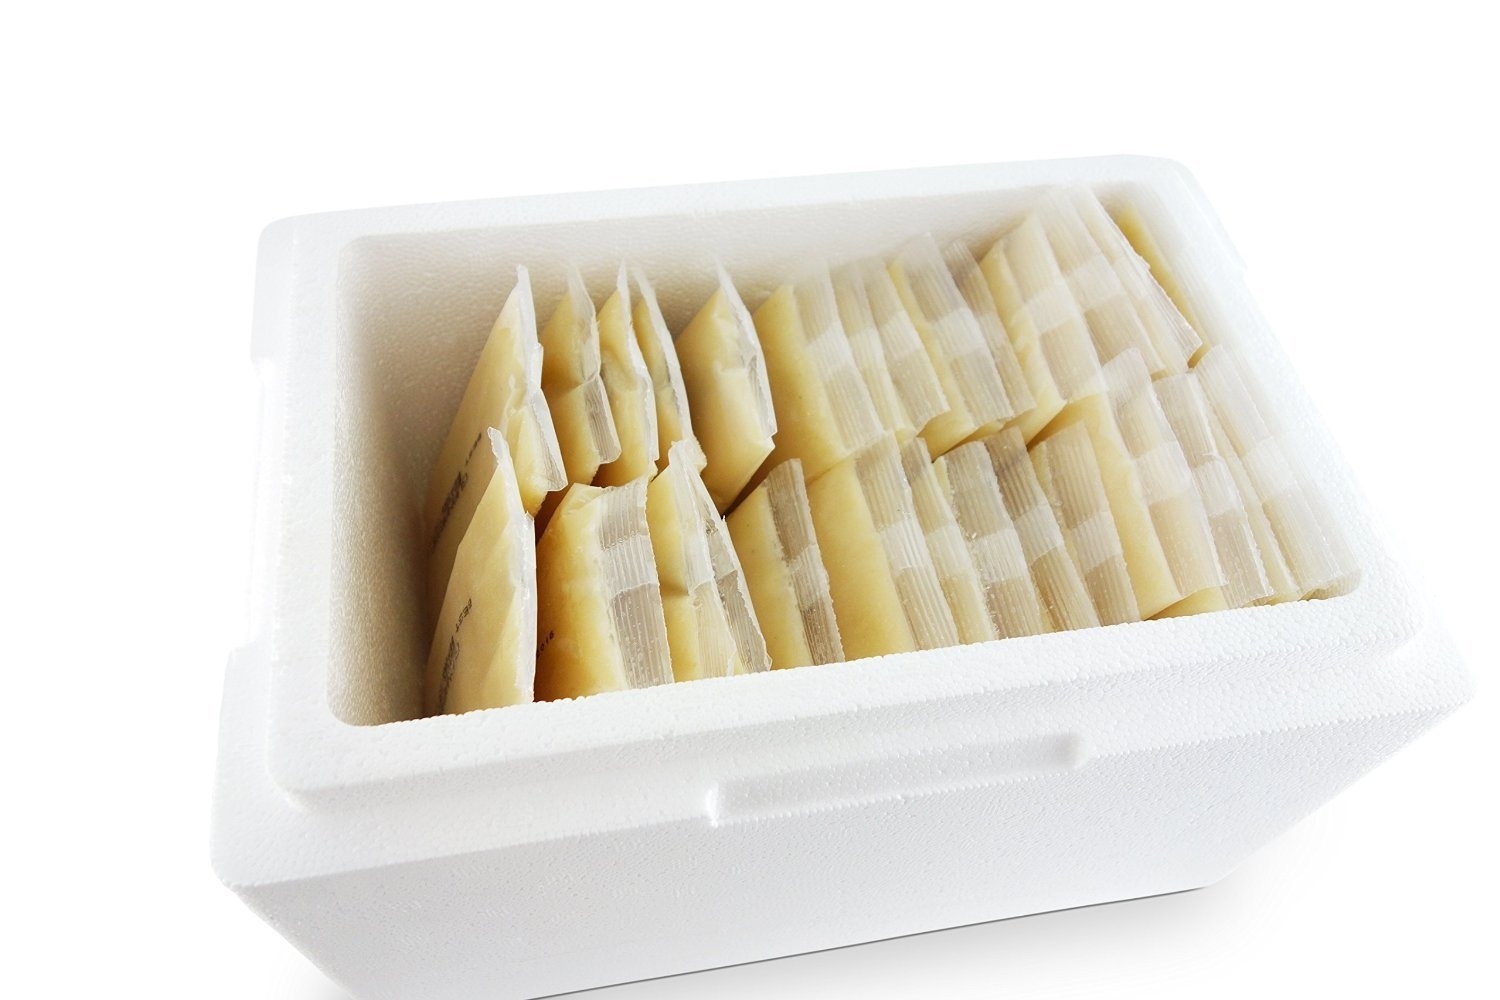
6kg Graviola Stachelannone Sauersack Fruchtpüree tiefgefroren. 60 Portionsbeutel á 100g
body { font-family: system-ui,-apple-system,Segoe UI,Roboto,Helvetica,Arial,sans-serif; line-height: 1.65; color: #161616; background: #fff; margin: 0; padding: 16px; } .container { max-width: 880px; margin: 0 auto; } h2,h3 { margin-top: 1.2em; margin-bottom: .4em; display:flex; align-items:center; gap:.5rem; } ul { padding-left: 1.2rem; margin:.4rem 0; } .card { background: #f7f7f8; padding: 20px; border-radius: 14px; margin: 18px 0; border: 1px solid #e5e7eb; } .info { background: #eef7ff; border: 1px solid #cfe2ff; border-radius: 10px; padding: 14px; margin: 18px 0; font-size: 1.05rem; color: #083e8f; } .shipping-info { background: #fff3cd; border: 1px solid #ffeeba; border-radius: 12px; padding: 18px; margin: 24px 0; color: #856404; font-size: 1.05rem; } .shipping-info h3 { margin-top: 0; font-size: 1.1rem; color: #7a5d00; } .note { background: #fdfdfd; border-left: 4px solid #ddd; padding: 10px 14px; font-size: 1rem; color: #555; margin-top: 20px; } .faq details { background: #fff; border: 1px solid #e5e7eb; border-radius: 10px; padding: 14px; margin: 10px 0; } .faq summary { cursor: pointer; font-weight: 600; color: #333; } .faq p, .faq ul { margin-top: .6rem; } .definition-box { background: #f0fff4; border: 1px solid #c6f6d5; border-radius: 12px; padding: 16px; margin: 20px 0; font-size: 1.05rem; color: #22543d; } ✨ Produkt-Highlights 🥭 100 % reines Graviola Fruchtpüree – ohne Zusatzstoffe, Zucker oder Konservierungsmittel 🌱 Exotische Frucht aus der Familie der Annonengewächse – bekannt als Stachelannone oder Sauersack ❄️ Praktische Tiefkühlware – für maximale Frische und Haltbarkeit 🍹 Vielseitig verwendbar – ideal für Smoothies, Desserts, Saucen und kreative Rezepte 🌸 Natürliches Fruchtpüree mit charakteristischem Aroma – fruchtig, leicht säuerlich und erfrischend 🕒 Nach dem Auftauen möglichst direkt verzehren oder innerhalb weniger Tage im Kühlschrank aufbewahren 📝 Produktbeschreibung Unser Graviola Fruchtpüree wird aus der frischen Frucht der Stachelannone (Sauersack) hergestellt und als praktische Tiefkühlware angeboten. Die Frucht ist in tropischen Regionen beheimatet und zeichnet sich durch ihr einzigartiges, säuerlich-fruchtiges Aroma aus. Frische Graviola ist in Europa kaum erhältlich, da die Frucht bei Reife nur wenige Tage haltbar ist und schnell verdirbt. Die Tiefkühlung bewahrt die Frische und den natürlichen Geschmack optimal und ermöglicht eine einfache Portionierung ohne Abfall. Das Püree ist 100 % natürlich, ohne Zusatzstoffe oder Zucker, und eignet sich hervorragend als Zutat für Smoothies, Desserts, Cocktails oder kreative Kochrezepte. Nach Lieferung sollte das Produkt direkt ins Tiefkühlfach gegeben werden. Nach dem Auftauen empfiehlt es sich, das Püree möglichst zeitnah zu verzehren oder innerhalb weniger Tage im Kühlschrank aufzubewahren. Graviola wird in der Öffentlichkeit häufig als „Superfood“ diskutiert, wobei in Deutschland keine gesundheitsbezogenen Aussagen erlaubt sind. Dieses Produkt ist ein reines Lebensmittel und keine medizinische Behandlung. 🌍 Herkunft & Besonderheiten Das Graviola Fruchtpüree wird aus der tropischen Stachelannone (Annona muricata), auch bekannt als Sauersack, gewonnen. Die Frucht wächst vor allem in Mittel- und Südamerika sowie in Teilen Afrikas und Asiens. In Europa ist frische Graviola kaum verfügbar, da sie nach der Ernte nur wenige Tage haltbar ist. Die Tiefkühlung bewahrt Aroma, Geschmack und Nährstoffe nahezu unverändert und macht die exotische Frucht für Ihre Küche verfügbar. 📖 Definition Die Graviolafrucht ist eine Pflanzenart, die der Familie der Annonengewächse angehört. Im Deutschen wird sie auch als Stachelannone oder Sauersack bezeichnet. In anderen Sprachen heißt Graviola: Soursop , Guanábana , Guyabano oder Corossol . 🥭 Zutaten 100% unbehandeltes Fruchtpüree aus sonnengereiften Früchten – pur, ohne weitere Zugaben & Zusatzstoffe. ❄️ Verwendung & Lagerung 👉 Nach Erhalt sofort ins Tiefkühlfach legen. 👉 Nach dem Auftauen möglichst direkt verzehren oder innerhalb weniger Tage im Kühlschrank aufbewahren. 👉 Ideal als Zutat für Smoothies, Desserts, Cocktails, Saucen oder kreative Rezepte. 🚚 Versandhinweise für Tiefkühlprodukte Damit Ihr Graviola Fruchtpüree gefroren und frisch bei Ihnen ankommt, beachten Sie bitte unsere Versandregelung: 📅 Versandtage: Montag, Dienstag, Mittwoch. Auf Anfrage auch Donnerstag. ⚠️ Donnerstags nur Versand, wenn die Lieferadresse nicht zu weit von Nordrhein-Westfalen entfernt ist (z. B. nach Bayern meist möglich, sofern keine Verzögerungen eintreten). ⏱️ Bestellungen bis 12 Uhr → Lieferung am nächsten Tag per UPS Express . 🏠 Bitte stellen Sie sicher, dass Sie am Liefertag zuhause sind. UPS informiert Sie per Sendungsverfolgung über das Zustellzeitfenster. ❄️ Wir verwenden dickwandige Styroporboxen und Kühlmaterial, sodass Ihr Püree tiefgefroren ankommt. 📦 Bestellungen am Donnerstag nach 12 Uhr oder am Wochenende → Versand am Montag → Zustellung am Dienstag. 🎥 Video wistia-player[media-id='s489ldu4xd']:not(:defined) { background: center / contain no-repeat url('https://fast.wistia.com/embed/medias/s489ldu4xd/swatch'); display: block; filter: blur(5px); padding-top:56.25%; } 📖 FAQ – Häufig gestellte Fragen 1. Was ist Graviola Fruchtpüree und woher stammt es? Graviola Fruchtpüree wird aus der Frucht der Stachelannone (Annona muricata), auch Sauersack genannt, hergestellt. Diese tropische Frucht wächst vor allem in Mittel- und Südamerika sowie in Teilen Afrikas und Asiens. Das Püree besteht zu 100 % aus der Frucht, ohne Zusatzstoffe oder Zucker. 2. Warum wird Graviola Fruchtpüree als Tiefkühlware angeboten? Frische Graviola-Früchte sind in Europa kaum erhältlich, da sie nach der Ernte nur wenige Tage haltbar sind und schnell verderben. Selbst bei Importen aus tropischen Anbaugebieten ist die Frische begrenzt. Die Tiefkühlung bewahrt die Frische, das Aroma und die natürliche Qualität der Frucht nahezu unverändert und ermöglicht eine längere Haltbarkeit. 3. Welche Vorteile hat Tiefkühlware gegenüber frischer Graviola? ✅ Längere Haltbarkeit ✅ Minimierter Abfall durch Portionierung ✅ Bequeme Lagerung im Tiefkühlfach ✅ Konstante Qualität ✅ Vielseitige Anwendung 4. Wie sollte ich das Graviola Fruchtpüree lagern? Nach Erhalt sofort ins Tiefkühlfach legen. Nach dem Auftauen möglichst zeitnah verzehren oder innerhalb weniger Tage im Kühlschrank aufbewahren. 5. Wie lange ist das Graviola Fruchtpüree nach dem Auftauen haltbar? Nach dem Auftauen möglichst direkt verzehren, maximal 2–3 Tage im Kühlschrank aufbewahren. 6. Kann ich das Graviola Fruchtpüree mehrmals einfrieren? Nein, das erneute Einfrieren nach dem Auftauen wird nicht empfohlen. Es führt zu Qualitäts- und Geschmacksverlust. 7. Wie kann ich Graviola Fruchtpüree verwenden? Das Püree eignet sich vielseitig als Zutat für Smoothies, Cocktails, Desserts, Saucen oder als fruchtige Ergänzung in Bowls und Müsli. Es kann pur oder in Kombination mit anderen Zutaten verwendet werden. 8. Gibt es gesundheitliche Vorteile von Graviola? Graviola wird oft als „Superfood“ diskutiert. In Deutschland sind jedoch gesundheitsbezogene Aussagen zu Lebensmitteln gesetzlich streng geregelt. Dieses Produkt ist ein Lebensmittel und kein Arzneimittel. 9. Warum ist regelmäßiger Verzehr wichtig? Wie bei vielen Lebensmitteln ist eine regelmäßige und ausgewogene Aufnahme sinnvoll, wenn man Graviola als Teil einer gesunden Ernährung nutzen möchte. Eine einmalige Verwendung reicht nicht aus. 10. Ist das Graviola Fruchtpüree vegan und ohne Zusatzstoffe? Ja, unser Graviola Fruchtpüree besteht zu 100 % aus der Frucht und enthält keine Zusatzstoffe, Zucker oder Konservierungsmittel. Es ist somit vegan und natürlich. 11. Wie erkenne ich, ob das Produkt noch genießbar ist? Achten Sie nach dem Auftauen auf Geruch, Farbe und Geschmack. Verändert sich das Aroma unangenehm oder zeigt das Püree Anzeichen von Schimmel oder Verfärbungen, sollte es nicht mehr verzehrt werden. 12. Kann ich Graviola Fruchtpüree auch frisch kaufen? Frische Graviola-Früchte sind in Europa aufgrund der kurzen Haltbarkeit selten im Handel. Tiefgekühltes Püree ist daher eine praktische Alternative. 13. Wie lange dauert der Versand und wie wird die Tiefkühlkette gewährleistet? Der Versand erfolgt in speziellen Kühlverpackungen, um die Tiefkühlkette bestmöglich zu sichern. Bitte nehmen Sie das Produkt unmittelbar nach Erhalt entgegen und legen Sie es direkt ins Tiefkühlfach. 14. Gibt es Allergien oder Unverträglichkeiten? Graviola enthält keine bekannten häufigen Allergene. Sollten Sie jedoch Allergien gegen exotische Früchte oder Annonengewächse haben, konsultieren Sie bitte vor dem Verzehr einen Arzt. 15. Woher stammt die Graviola in Ihrem Produkt? Unsere Graviola-Früchte stammen aus Südamerika und werden von langjährig etablierten Unternehmen verarbeitet, die ihre Produkte weltweit exportieren. Transport erfolgt überwiegend per Seefracht in kontrollierten Tiefkühlcontainern. Eine Versicherung deckt eventuelle Schäden ab, sodass Sie stets beste Qualität erhalten. ⚖️ Rechtlicher Hinweis Dieses Produkt ist ein Lebensmittel. Gesundheitliche Wirkungen von Graviola sind wissenschaftlich nicht abschließend belegt und dürfen in Deutschland nicht beworben werden. Es ersetzt keine ärztliche Diagnose, Behandlung oder Beratung. Bitte konsultieren Sie bei gesundheitlichen Fragen stets einen Arzt oder Apotheker.
Brand: Fruchtprodukte
Category: Food, Beverages & Tobacco > Food Items > Fruits & Vegetables > Fresh & Frozen Fruits > Soursops